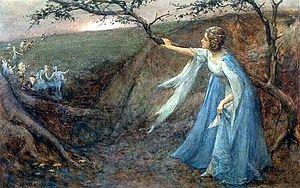
Abréviations :